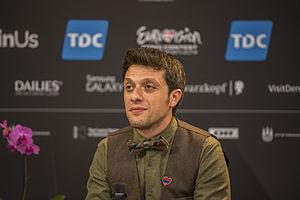
Aram Sarkissian, mieux connu sous le nom d'Aram Mp3, est un chanteur et comédien arménien.